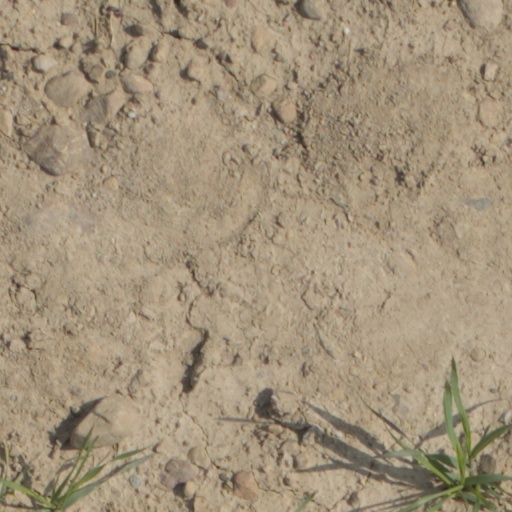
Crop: wheat